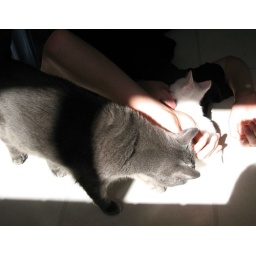
Ditto is nearly invisible on the kitchen floor in a sun spot! Smokey's fond of that spot, herself.